Hotel George (Lviv)

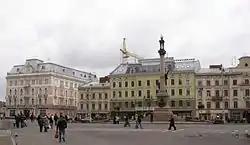
Street view

The history of the hotel dates back to 1793 when an inn was constructed on the site. In 1811 it was replaced by a new building called "Russie Hotel", a three-story hotel with two entrances. On the Chorążczyzna Street (now Tschaikowski Street) there was a large garden. The hotel was taken over in 1816 by the Lviv merchant, George Hofmann (1778–1839), whom the hotel was named after. It was demolished in 1899. The new building was constructed from 1899 to 1901 by Fellner & Helmer, with participation of the Lviv architects Iwan Lewiński and Julian Cybulski.